Old Sparky

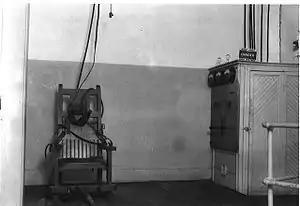
Old Sparky at the Tucker Unit, Arkansas. It was used to conduct 104 executions from 1926 to 1948.

Old Sparky is the nickname of the electric chairs in Arkansas, Connecticut, Florida, Georgia, Illinois, Kentucky, Nebraska, New York, Ohio, Oklahoma, South Carolina, Texas, Virginia, and West Virginia. Old Betsy was the nickname of the electric chair that was used in Indiana, and Old Smokey is the nickname of the electric chairs used in New Jersey, Pennsylvania, and Tennessee. "Old Sparky" is sometimes used to refer to electric chairs in general, and not one of a specific state.